Life-cycle assessment

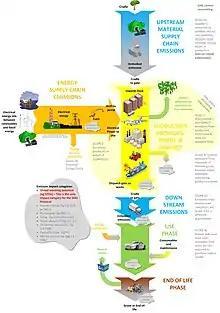
Life cycle analysis and carbon accounting for greenhouse gas emissions

According to standards in the ISO 14040 and 14044, an LCA is carried out in four distinct phases, as illustrated in the figure shown at the above right (at opening of the article). The phases are often interdependent, in that the results of one phase will inform how other phases are completed. Therefore, none of the stages should be considered finalized until the entire study is complete.